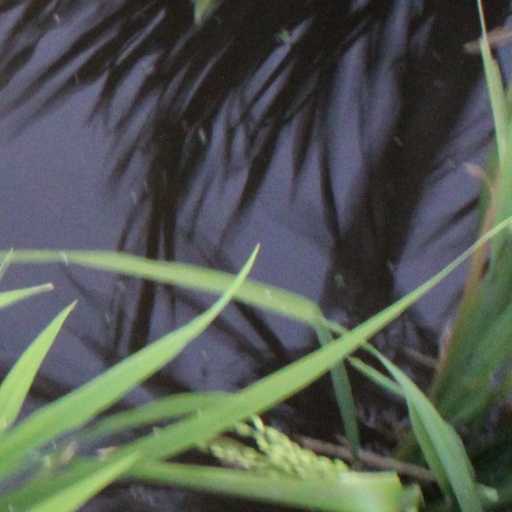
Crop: rice